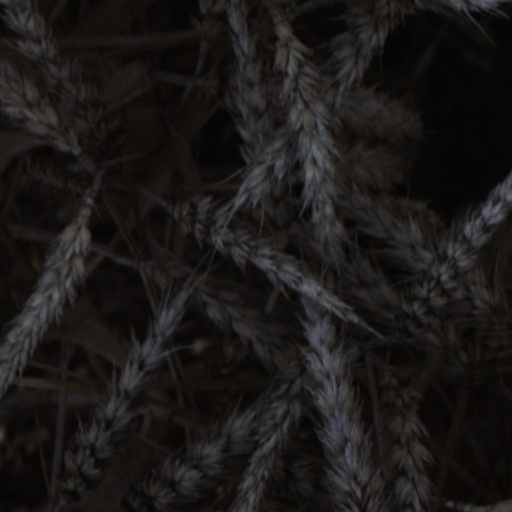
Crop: wheat